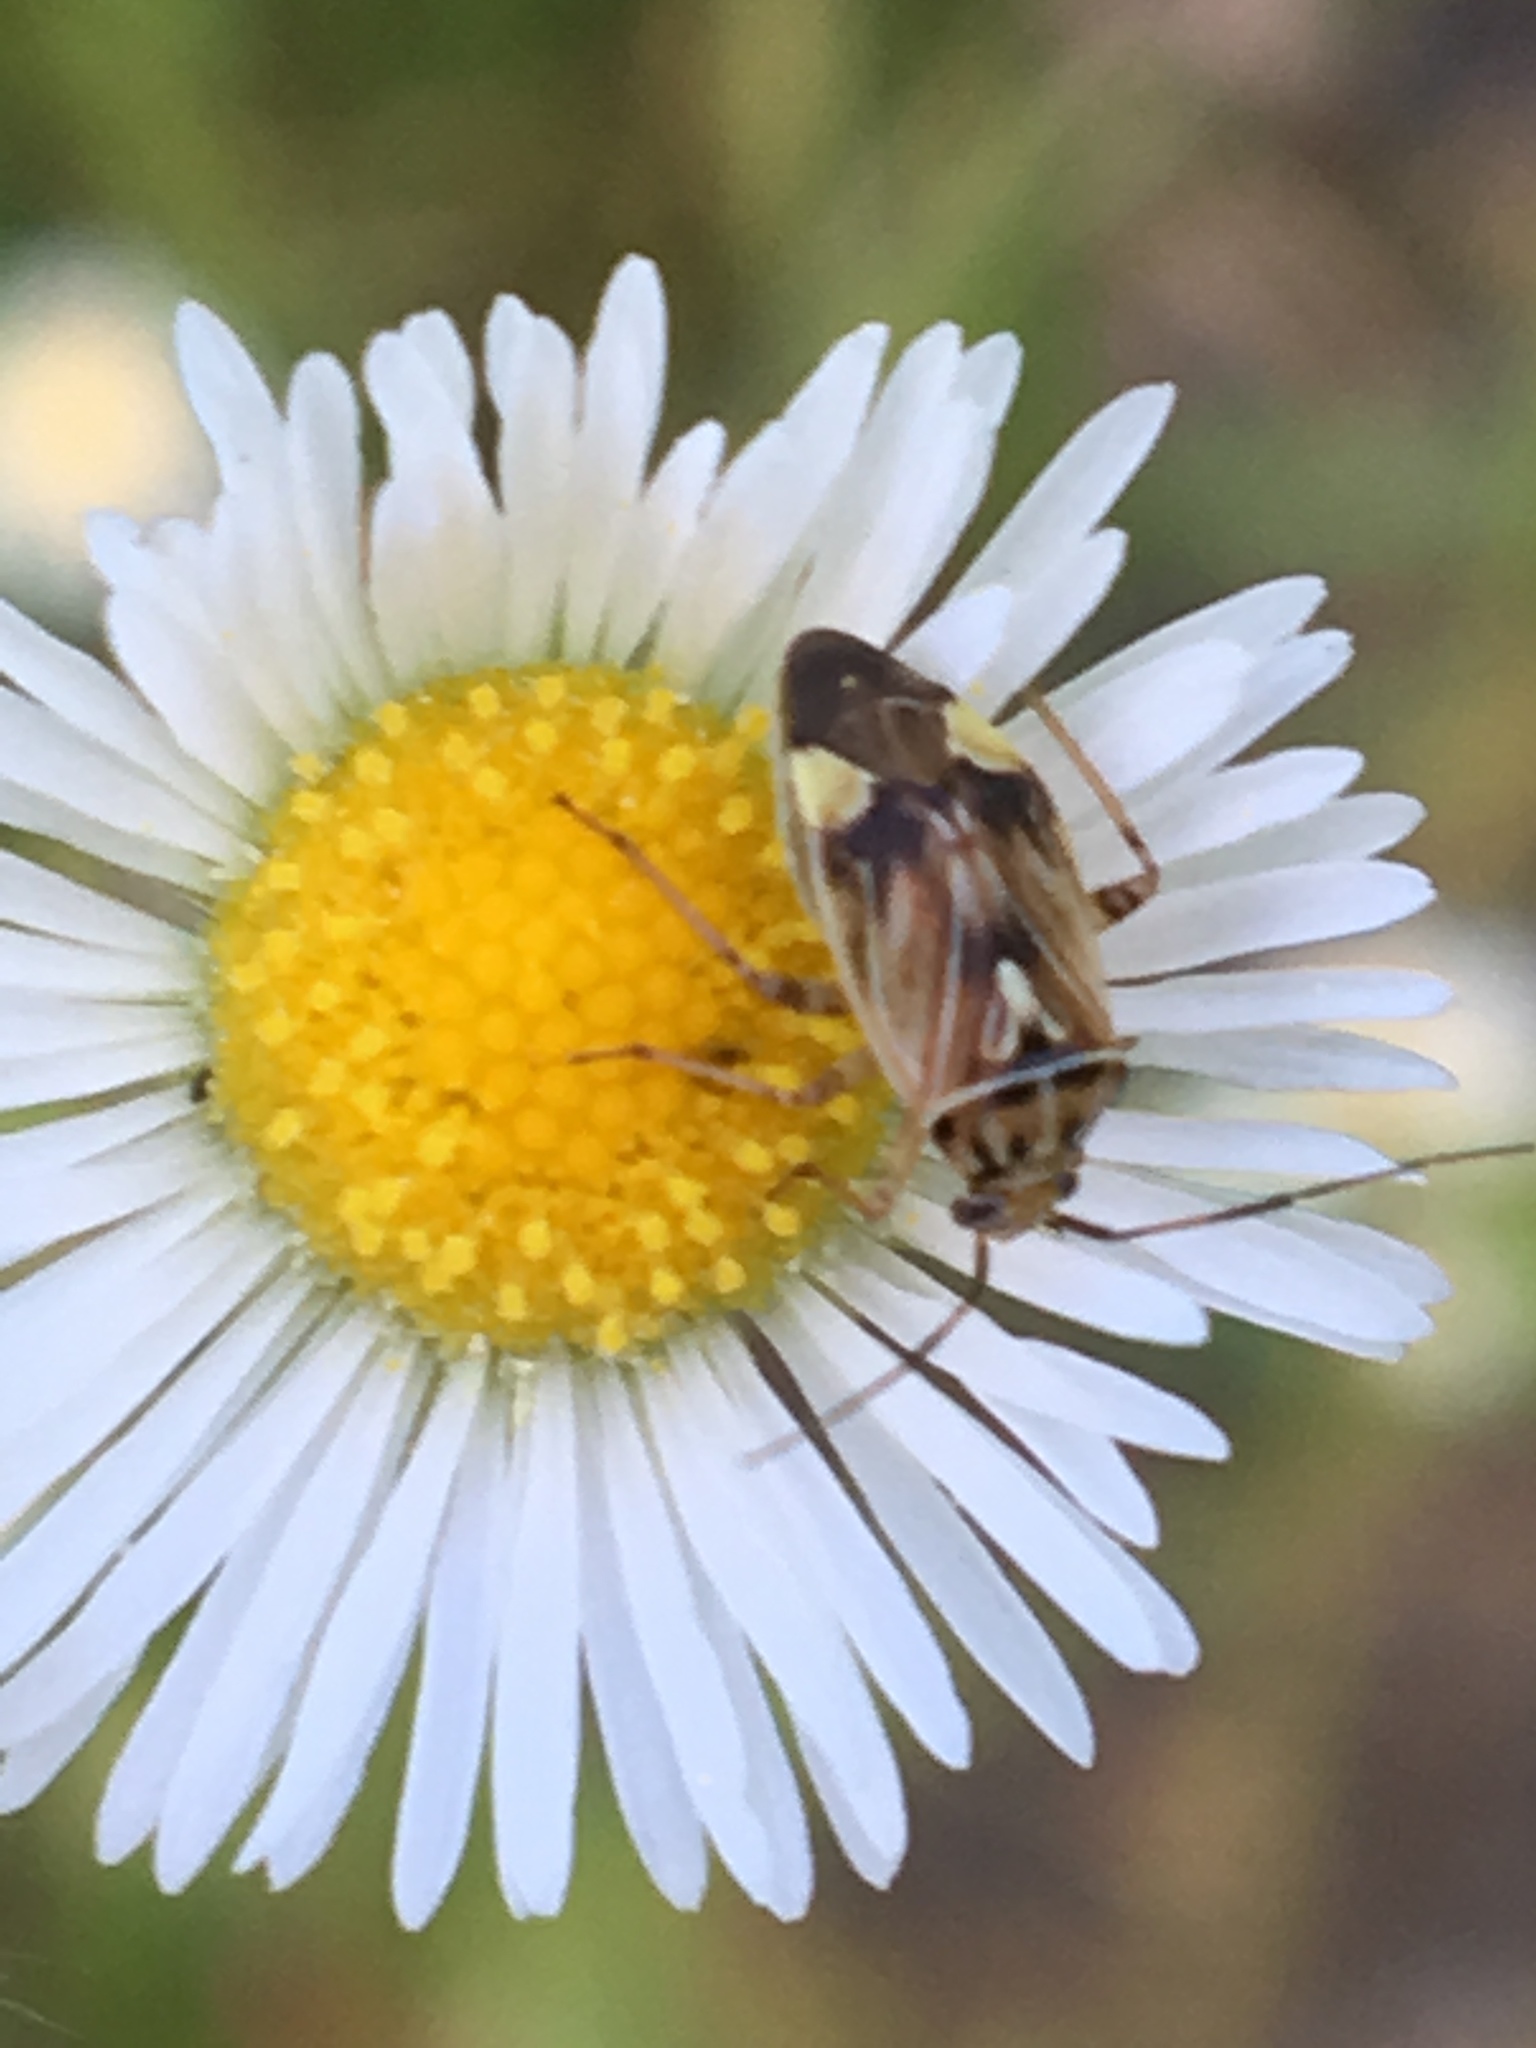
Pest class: lygus_bug